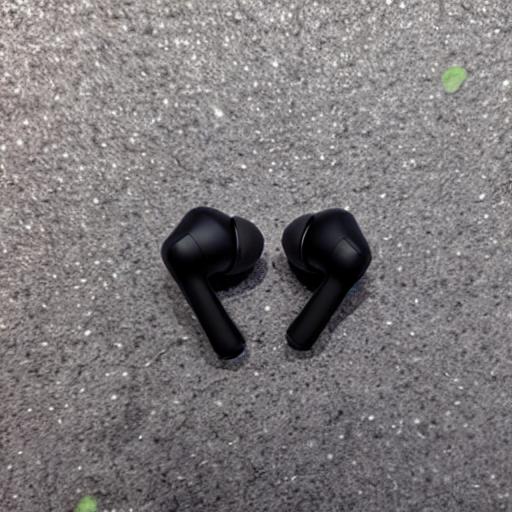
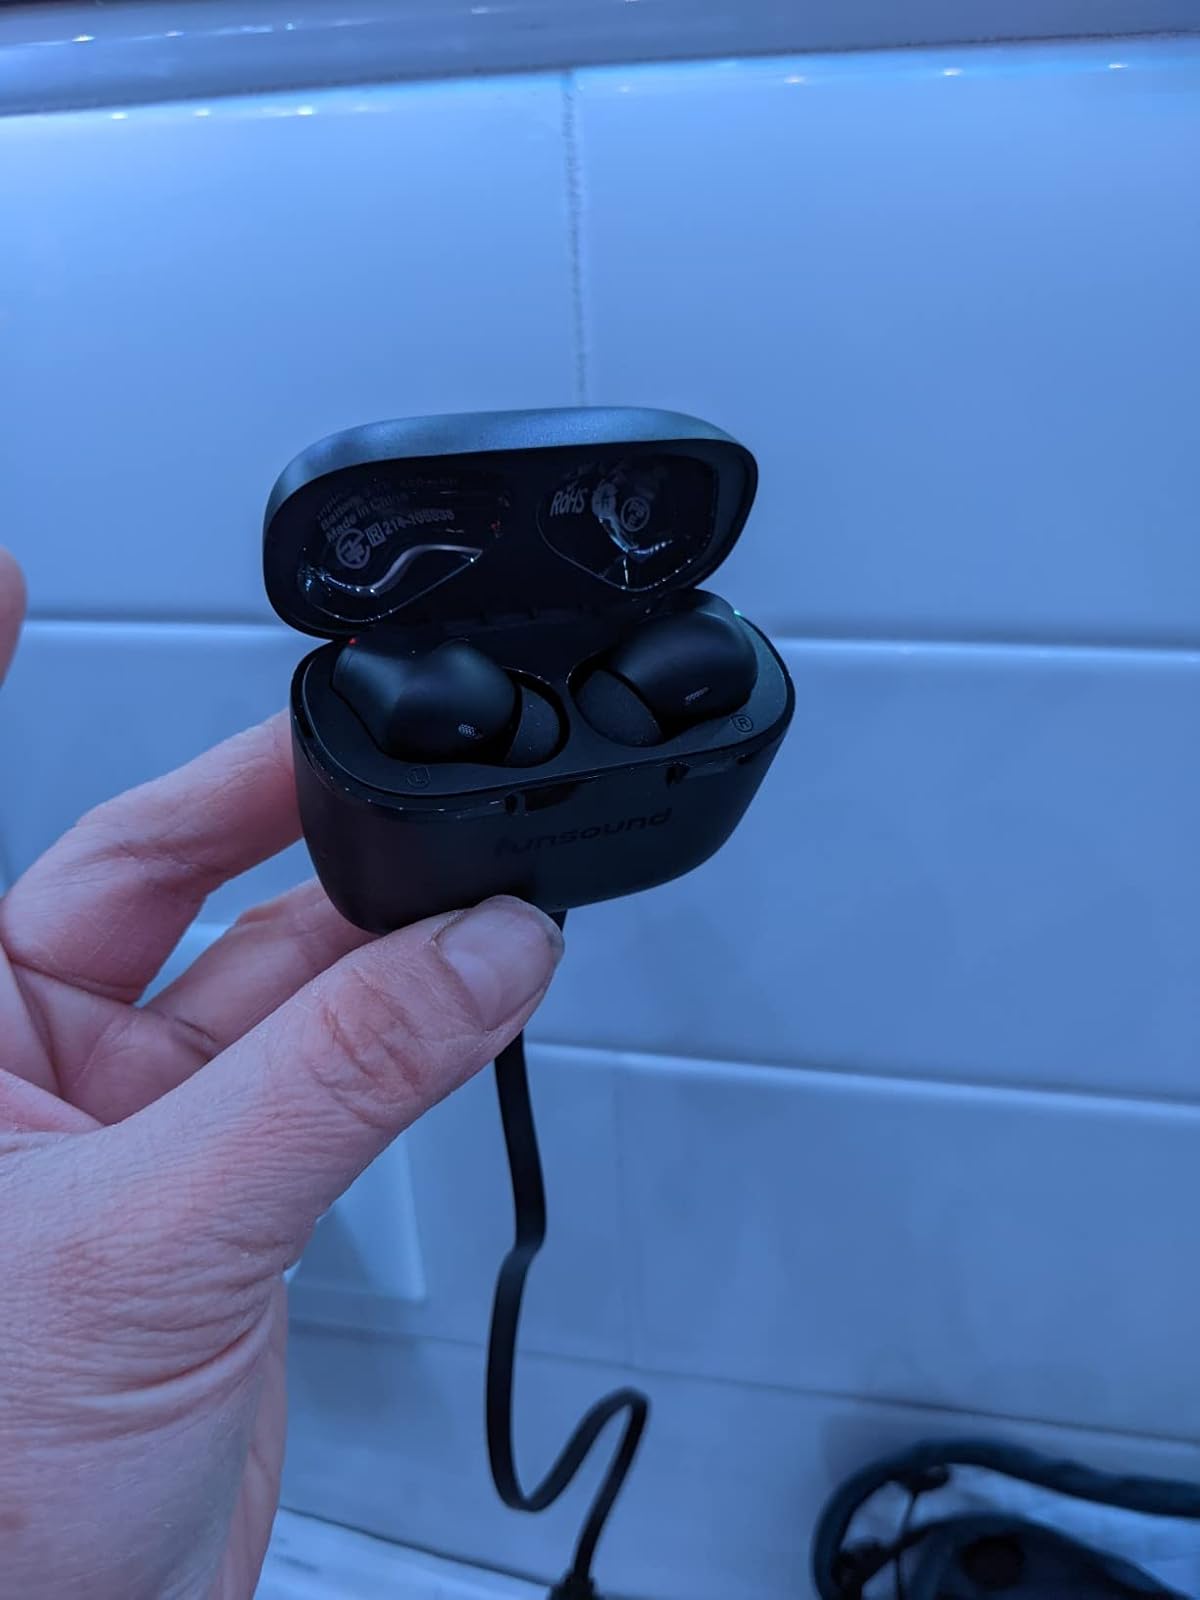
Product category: earbuds
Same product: no